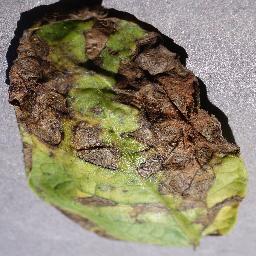
Etiqueta: Tizon_Temprano